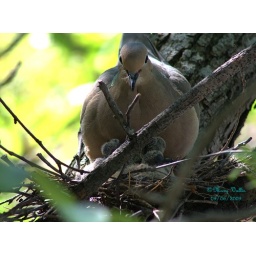
This Morning Dove was just in a tree beside our balcony at our Hotel in the White Mountains.